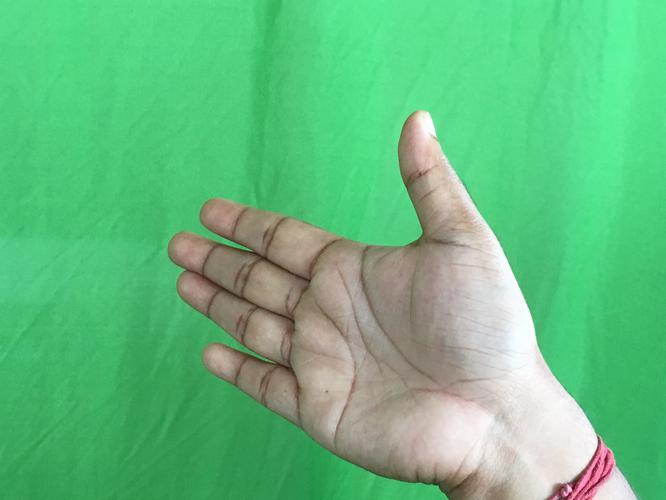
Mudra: Ardhachandran
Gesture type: single_hand